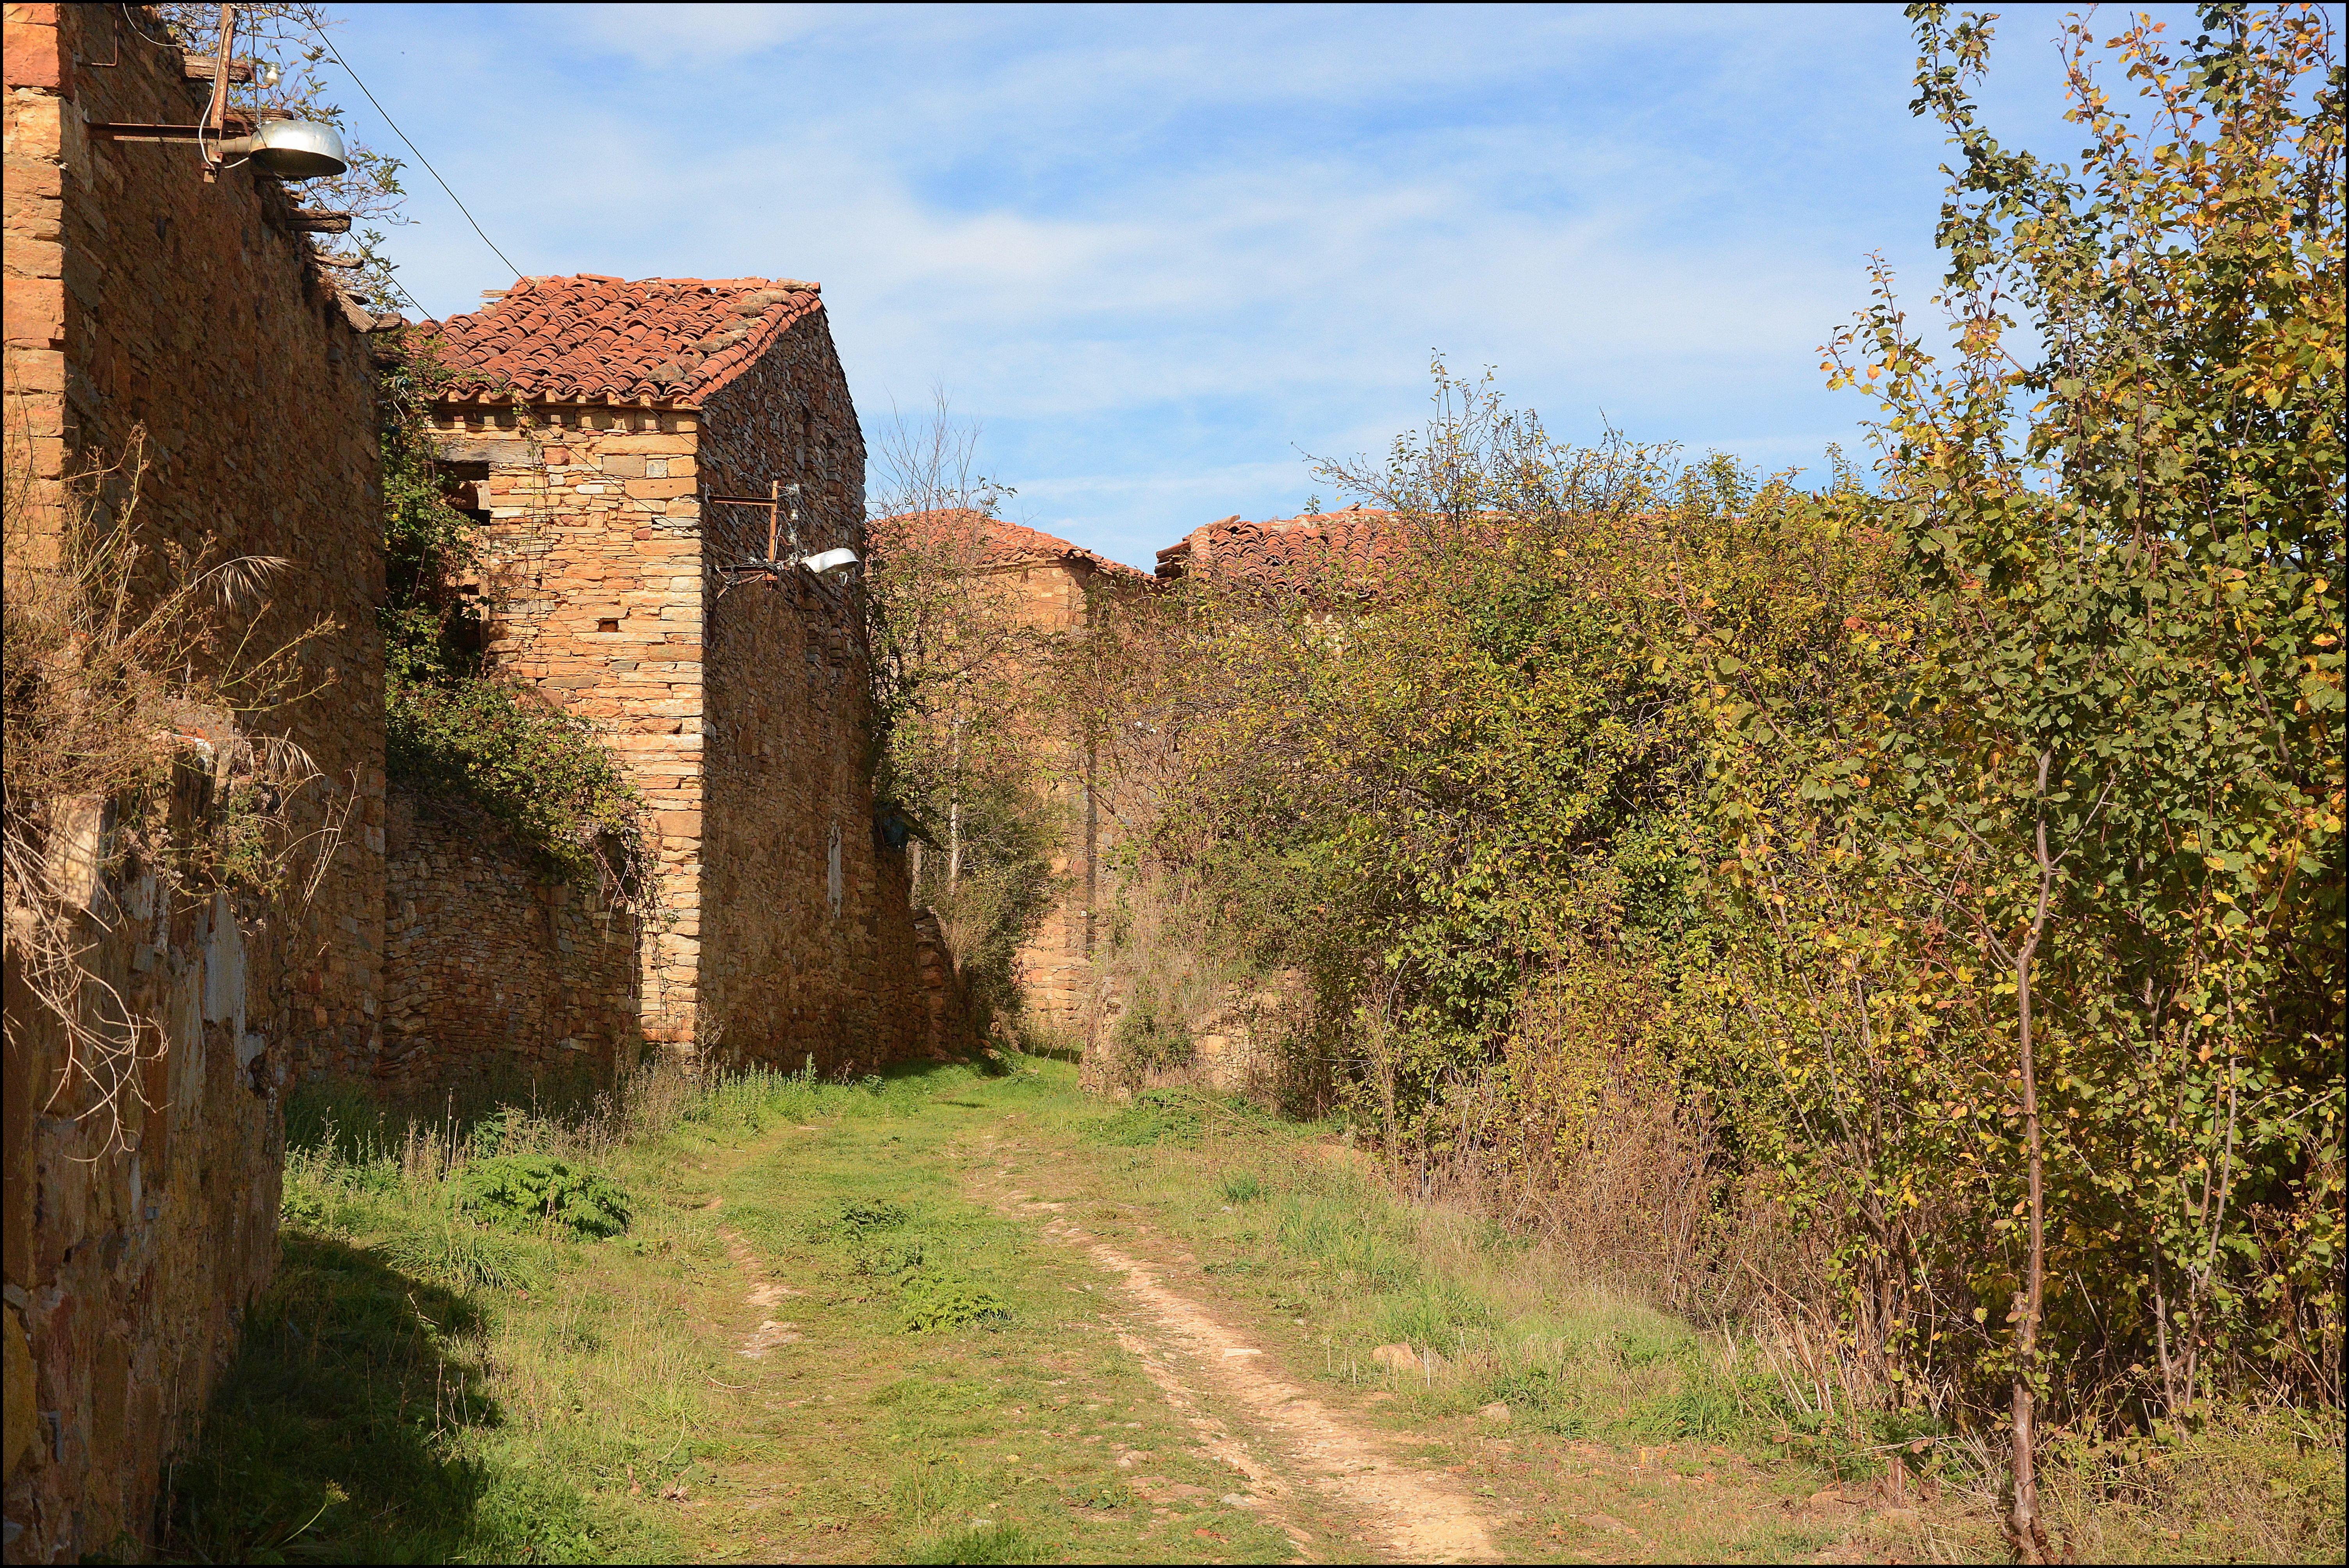
tree, farm, building, village, autumn, fortification, waterway, cool image, ruins, airelibre, soria, i, rural area, tani e